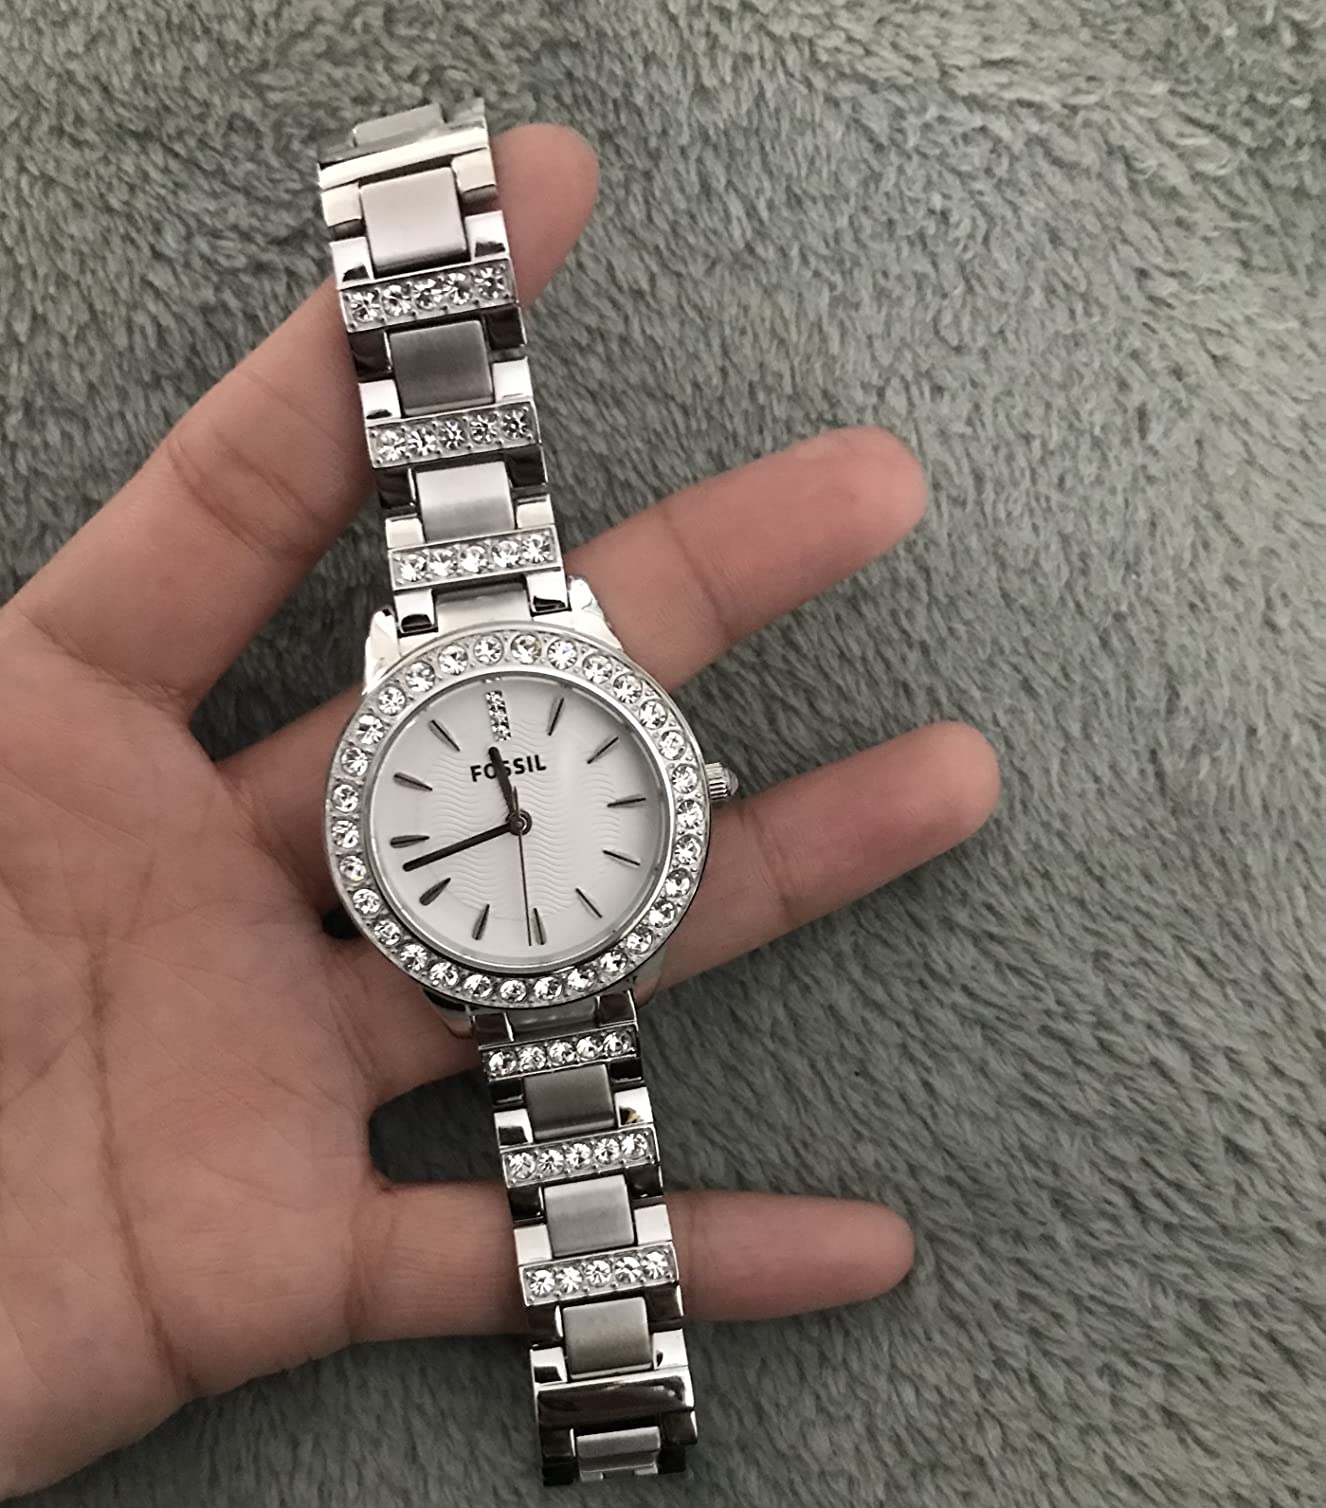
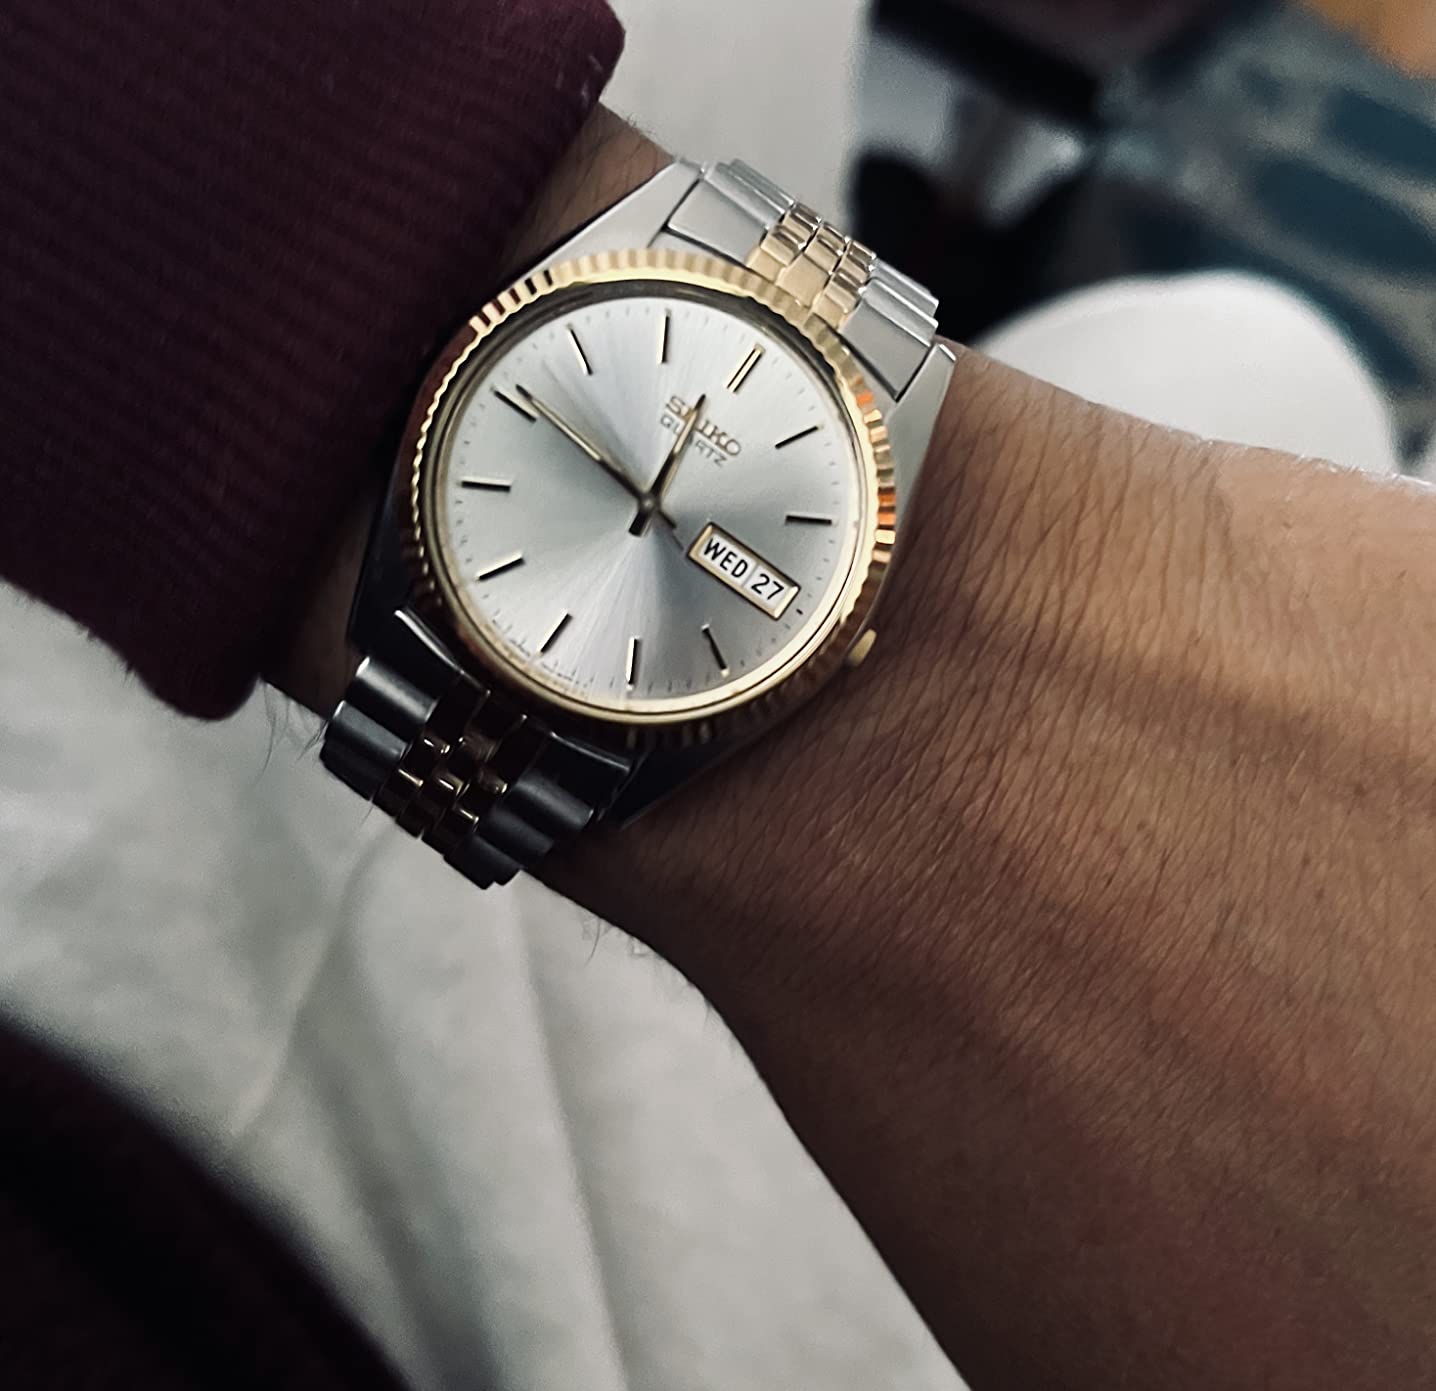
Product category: accessories_watch
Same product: no